Frances Horwich

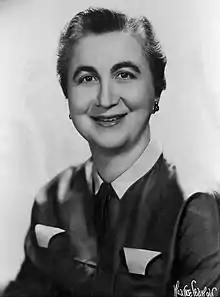
Horwich in 1955

Frances Rappaport Horwich (born Frances Rappaport, July 16, 1907 – July 22, 2001) was an American educator, television personality and television executive. As Miss Frances, she was the host of the children's television program "Ding Dong School", seen weekday mornings on the NBC network in the 1950s and nationally syndicated between 1959 and 1965.